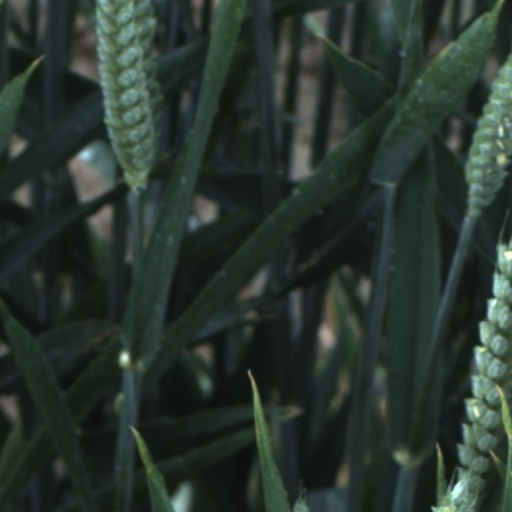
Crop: wheat